A Bluebird in My Heart

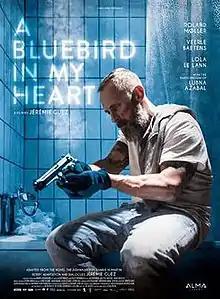
Film poster

A Bluebird in My Heart is a 2018 Belgian-French thriller drama film written and directed by Jérémie Guez and starring Roland Møller, Veerle Baetens, Lola Le Lann and Lubna Azabal. It is based on the novel "The Dishwasher" by Dannie M. Martin. It is also Guez's feature directorial debut.